Lynn Garrison

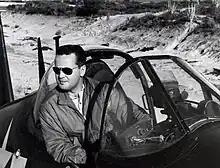
Lynn Garrison in the cockpit of his Corsair N693M at the National Air Races in Reno, Nevada, 1966

Lynn Garrison (born April 1, 1937) is a Canadian pilot and political adviser. He was a Royal Canadian Air Force fighter pilot in the 403 City of Calgary Squadron, before holding jobs as a commercial pilot, film producer, director and mercenary. Garrison has also accumulated a substantial collection of classic aircraft, flying many of these as well as organising their restoration and preservation. He participated in the Nigerian Civil War as a mercenary, assisting the military of Biafra.